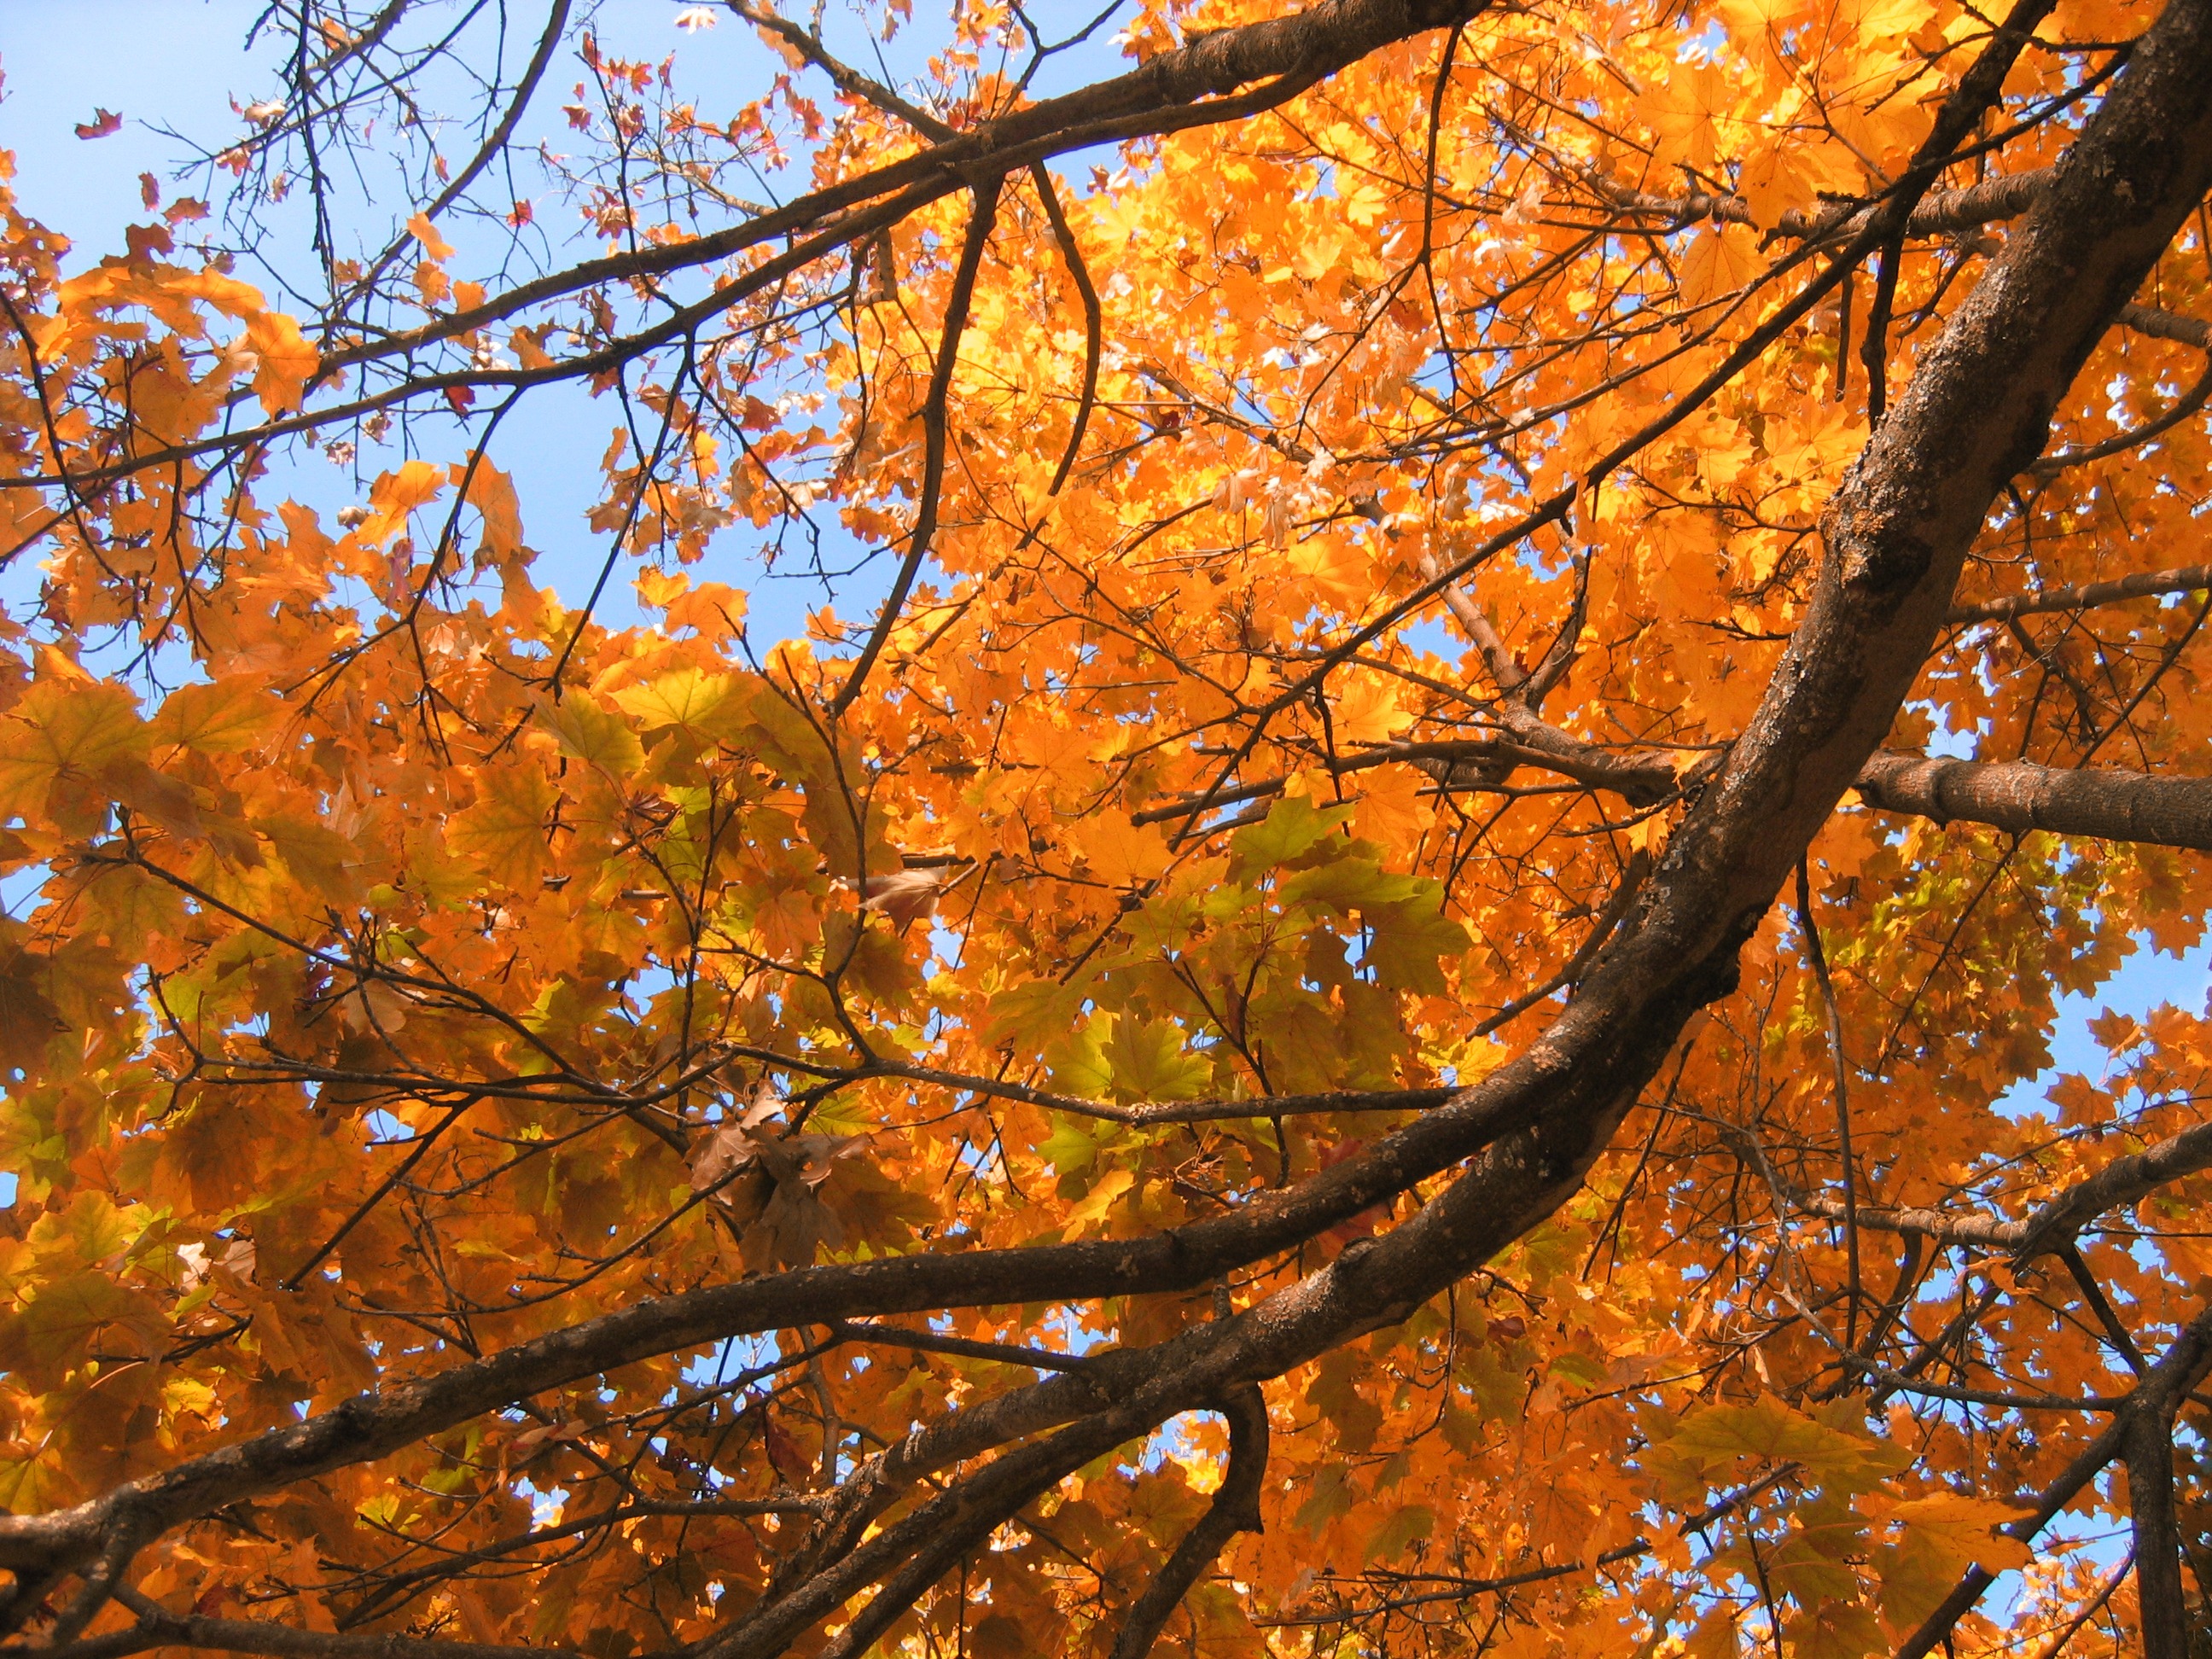
tree, forest, branch, plant, sun, sunlight, leaf, golden, color, autumn, colorful, season, deciduous tree, leaves, bright, deciduous, woodland, october, fall foliage, autumn forest, golden autumn, back light, golden october, flowering plant, woody plant, land plant